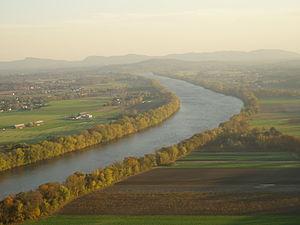
Vue du fleuve Connecticut et de la chaîne Holyoke (arrière-plan) depuis le pic Sud de Sugarloaf Mountain.
La chaîne Pocumtuck est le chaînon le plus septentrional de Metacomet Ridge, une longue arête rocheuse des Appalaches qui traverse le sud de la Nouvelle-Angleterre sur 160 kilomètres de long. Située dans le comté de Franklin, au Massachusetts, entre le fleuve Connecticut et la rivière Deerfield, la chaîne Pocumtuck est une destination populaire pour la pratique de la randonnée pédestre, réputée pour ses longues falaises, le panorama qu'elle offre, son microclimat ainsi que sa faune et sa flore variées.